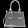
Label: Bag